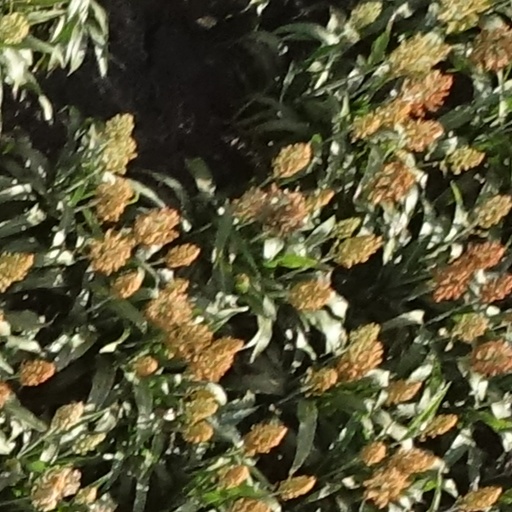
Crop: sorghum